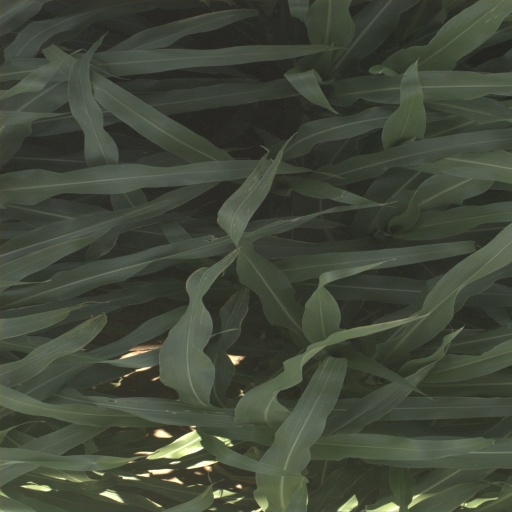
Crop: sorghum